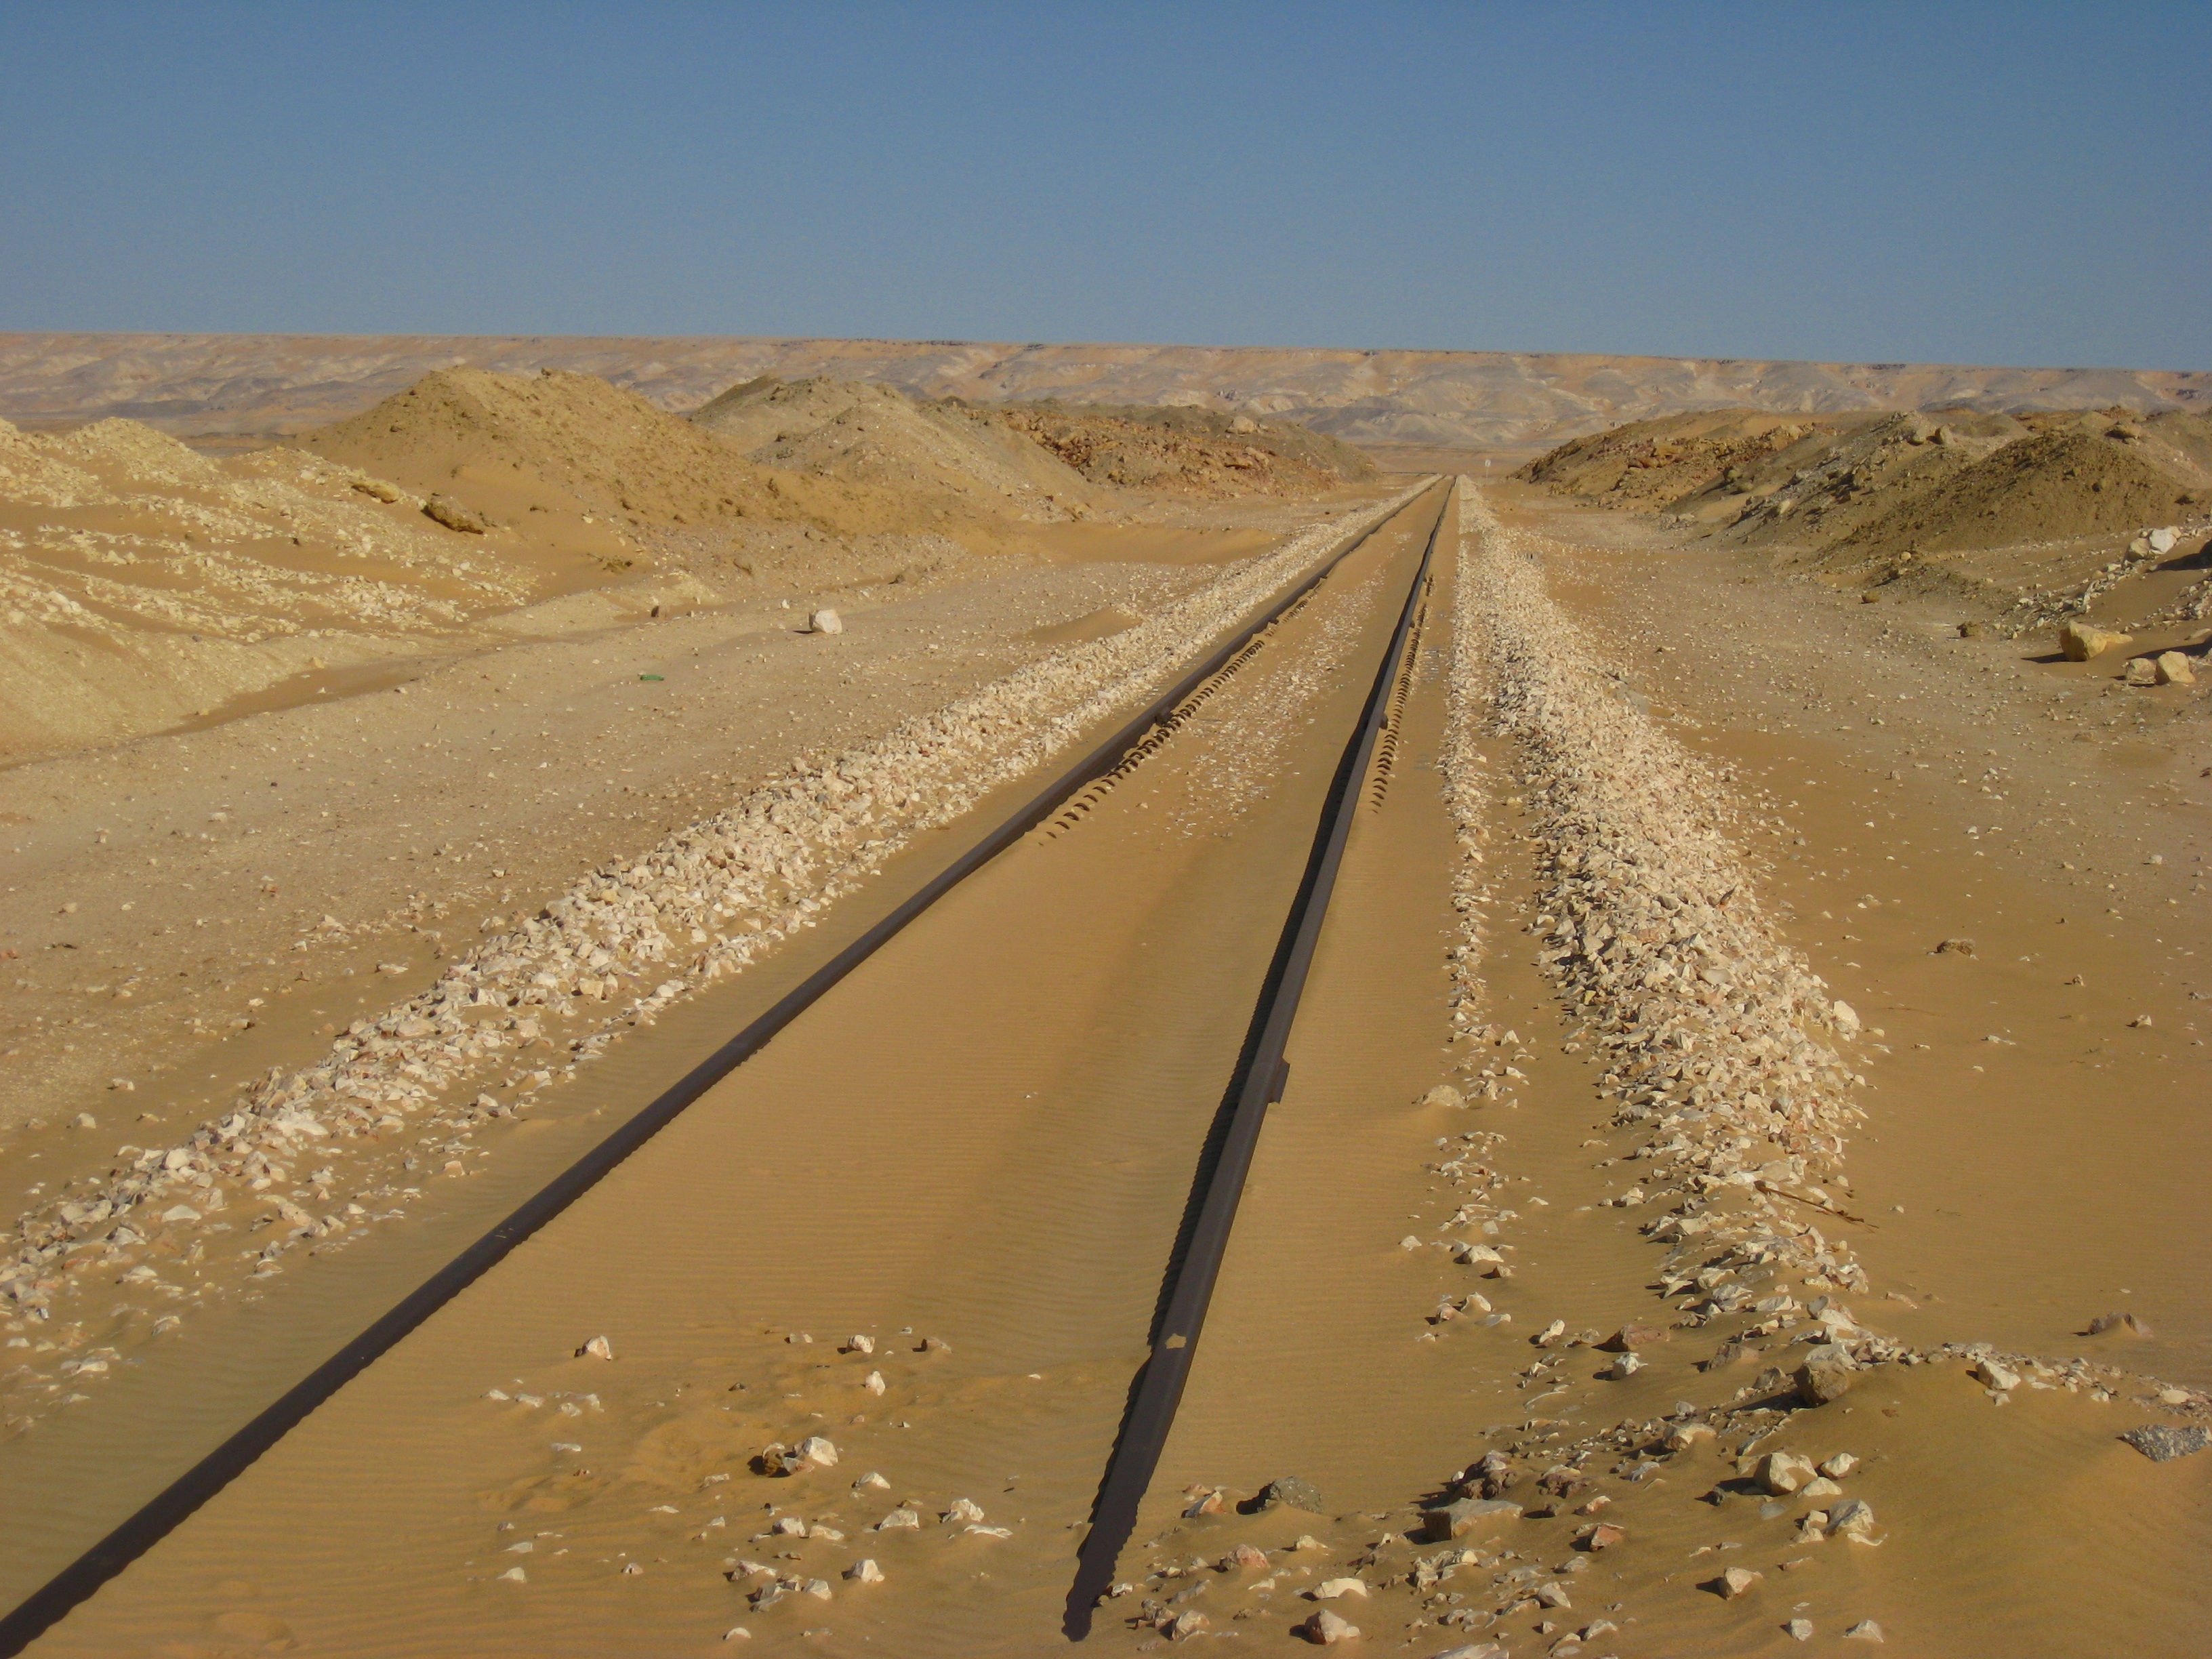
landscape, sand, desert, africa, soil, plain, egypt, plateau, sahara, wadi, gleise, steppe, railway line, landform, erg, natural environment, aeolian landform